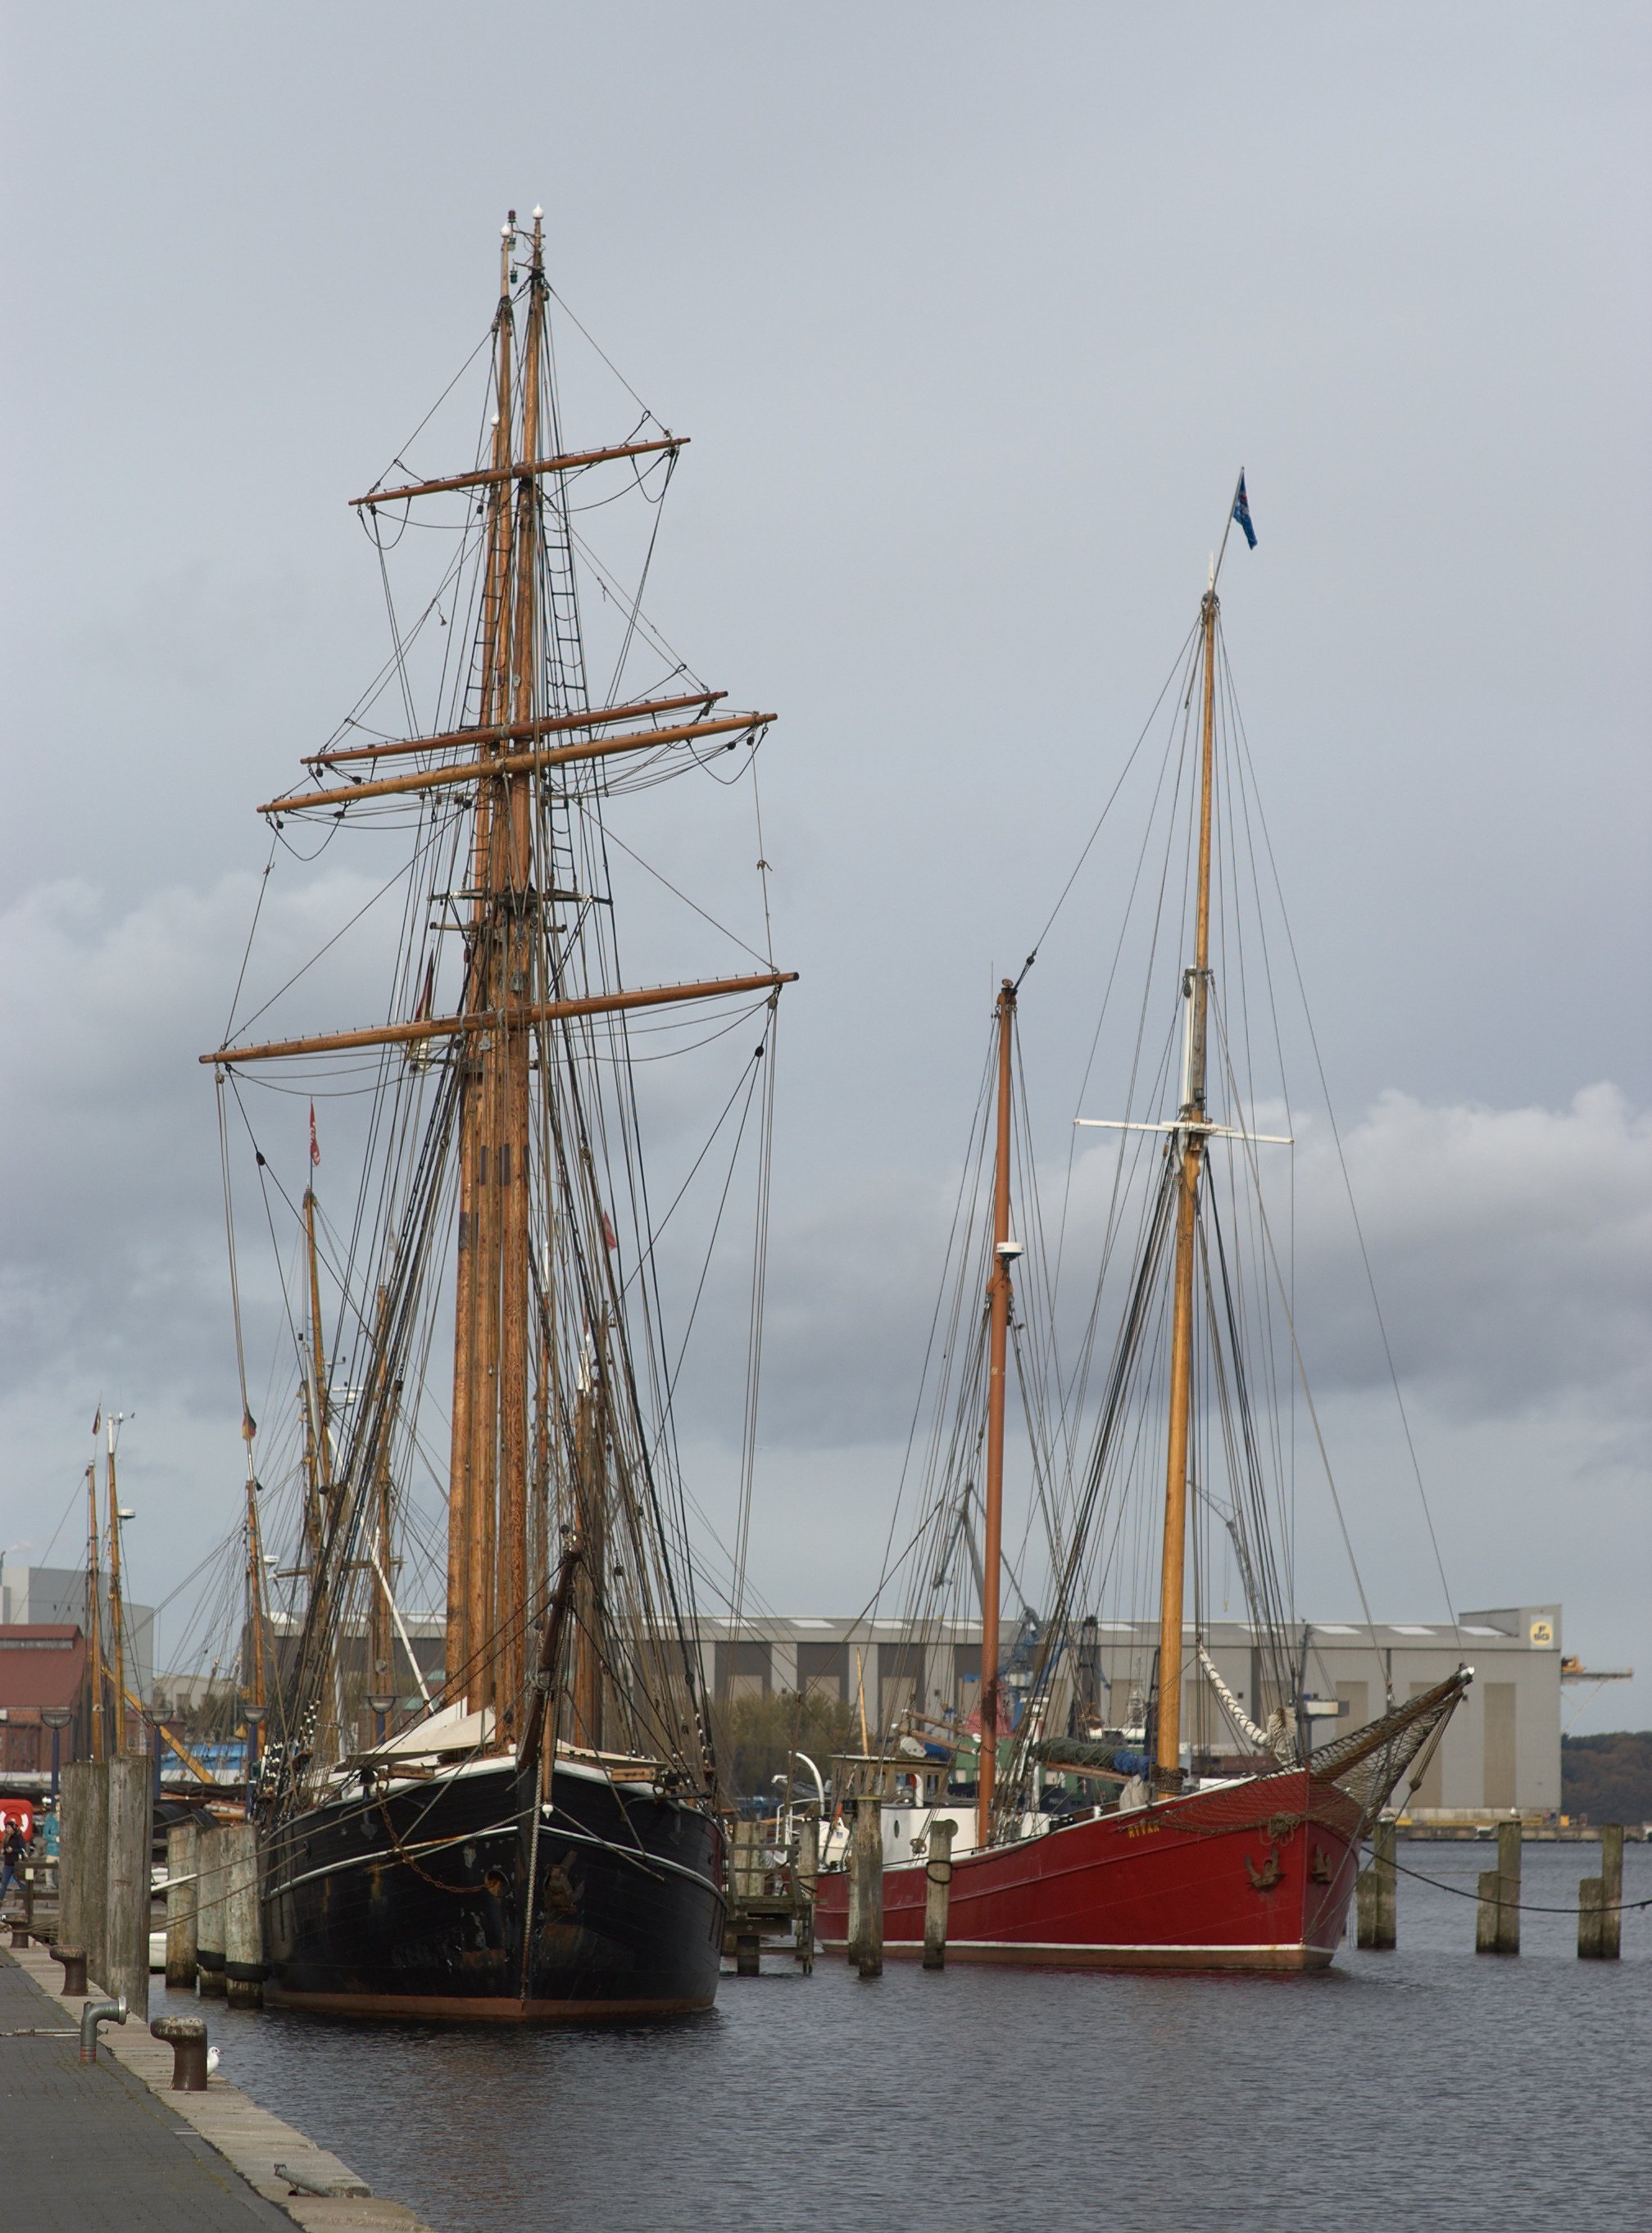
sea, boat, ship, vehicle, mast, harbor, sail, rawtherapee, germany, deutschland, walimex, samyang, pentax, 85mm, watercraft, schooner, 2010, windjammer, barque, lenstagged, steffenzahn, schleswigholstein, k100d, justpentax, iamflickr, 85mmf14, walimex85mm, walimexpro8514if, flensburg, brig, sailing ship, training ship, tall ship, galleon, caravel, brigantine, barquentine